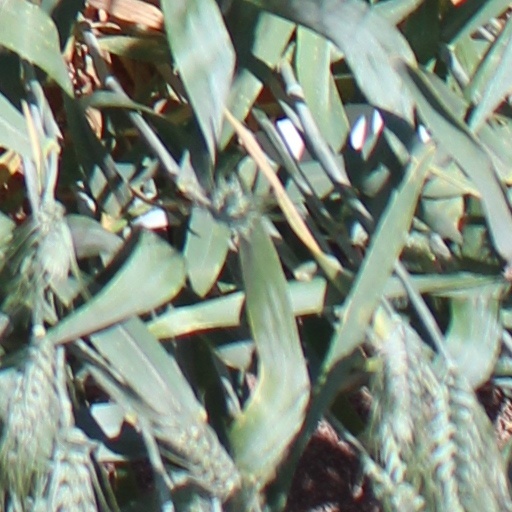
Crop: wheat